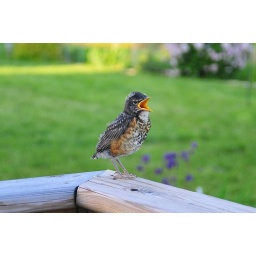
Baby bird from those blue eggs in my backyard.